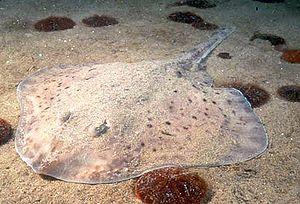
Rajidae est une famille de raie.
Leucoraja est un genre de raies.